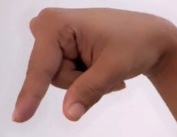
ASL sign: Q